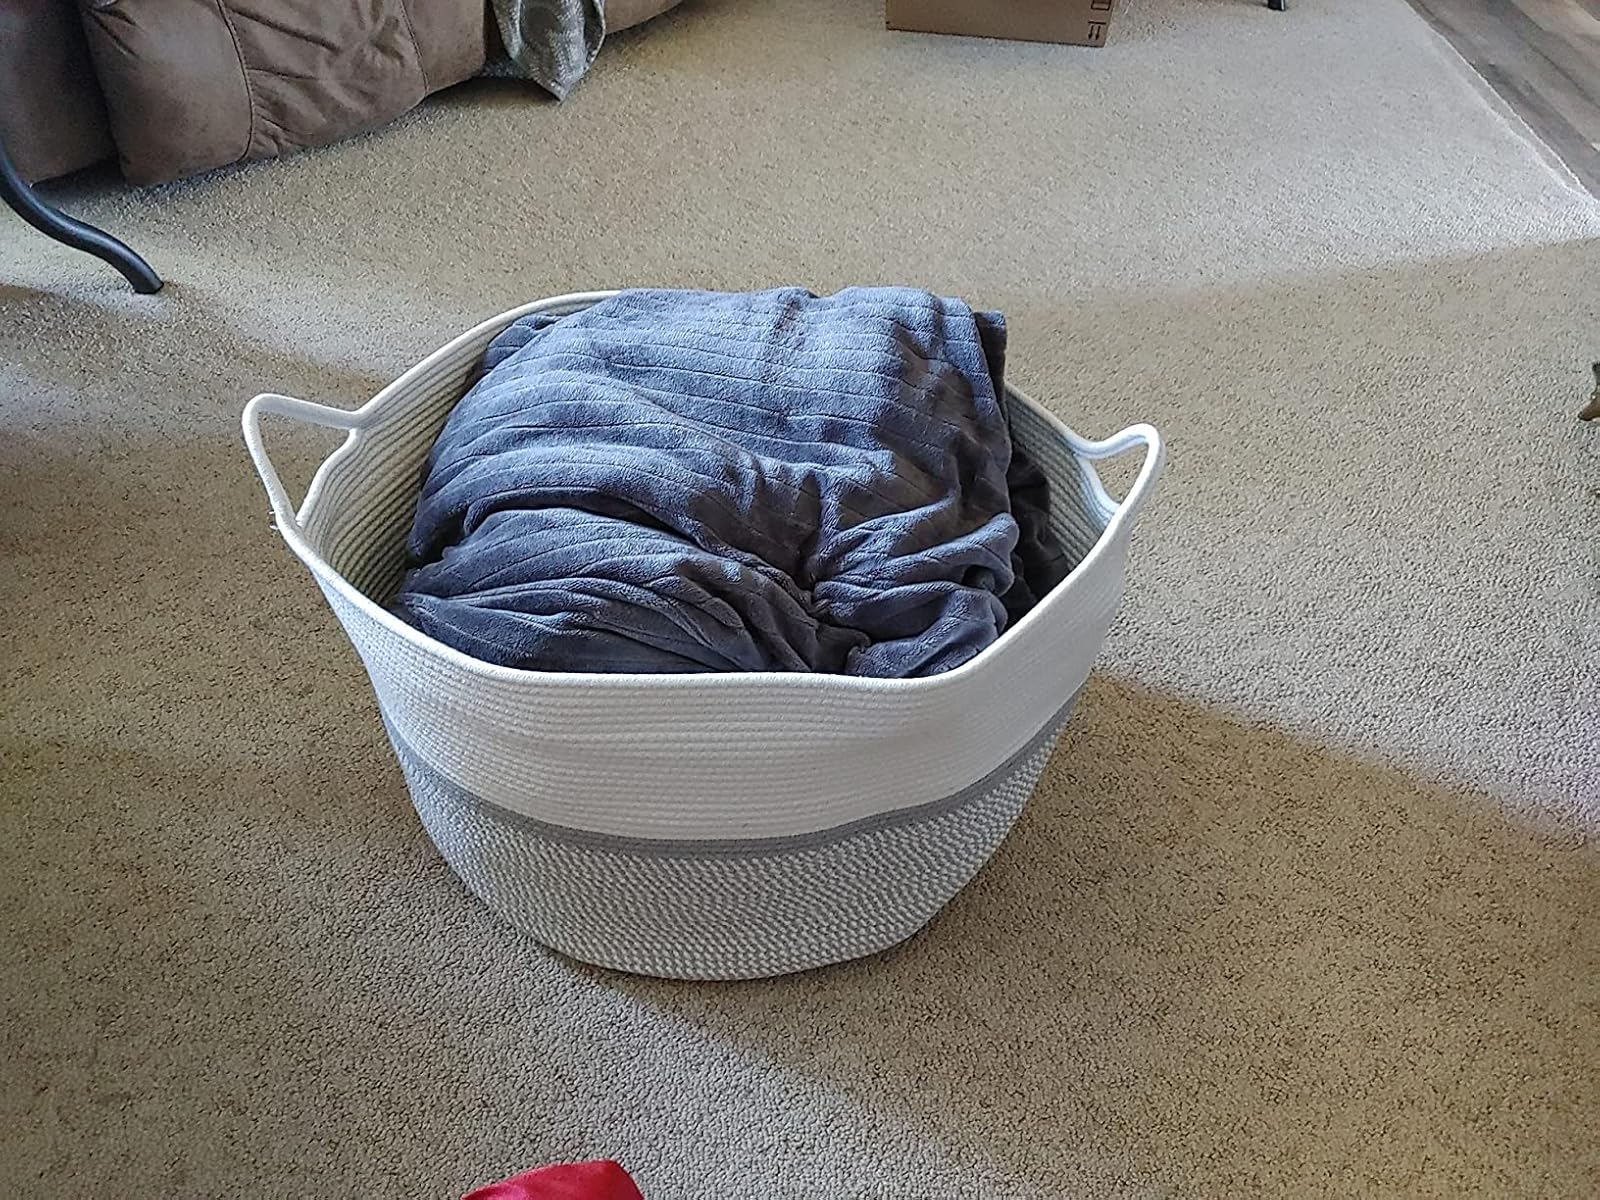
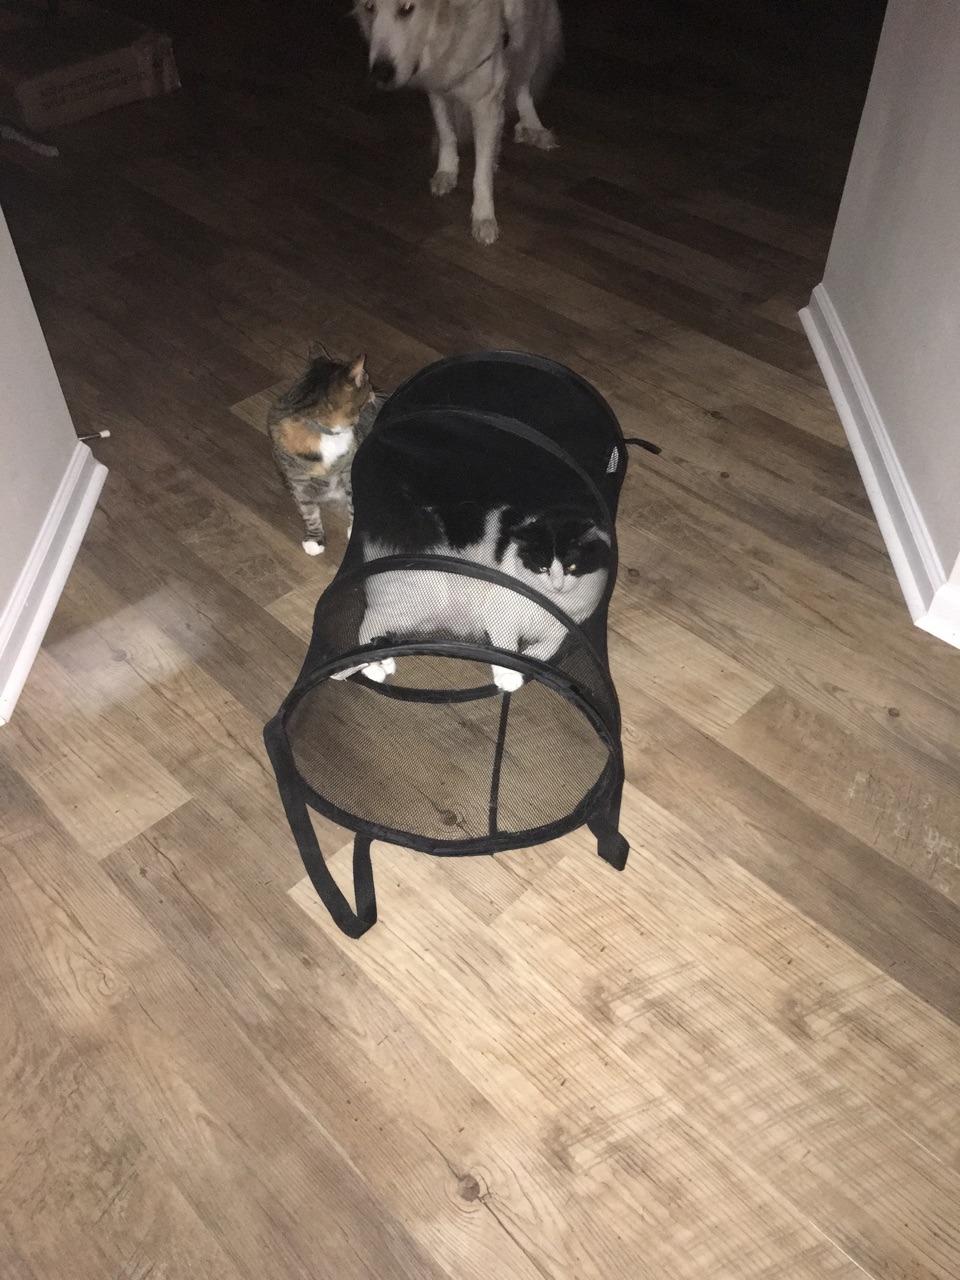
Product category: items_hamper
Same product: no